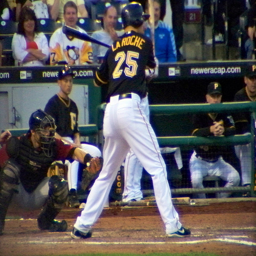
Man standing up to bat with a catcher behind him.
A baseball player standing on a field holding a bat.
A batter holding a bat at a baseball game.
A man holding a baseball bat at a home plate.
a left handed batter awaiting a pitch in a game